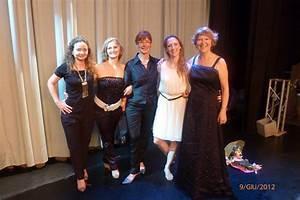
chicken